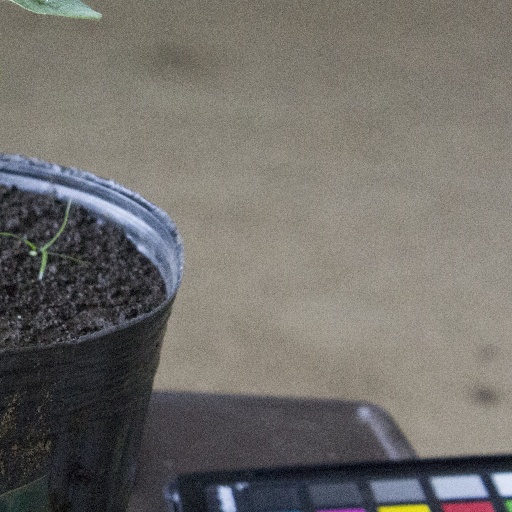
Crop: soybean